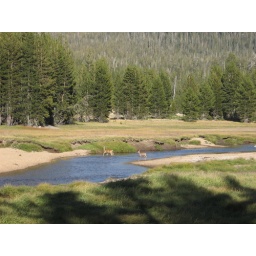
Doe and fawn cross Tuolumne River 9-5-10 - there is a video of this elsewhere in this set